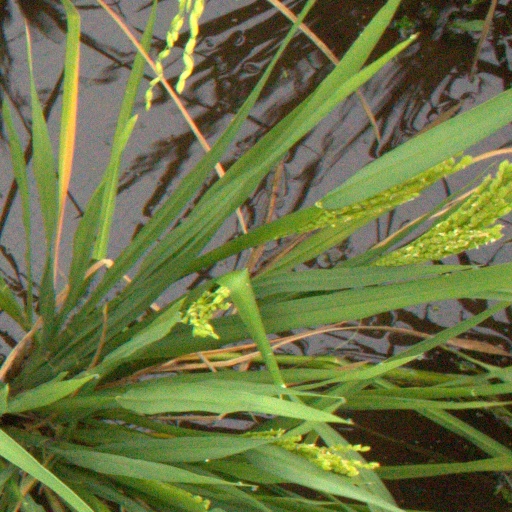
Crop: rice